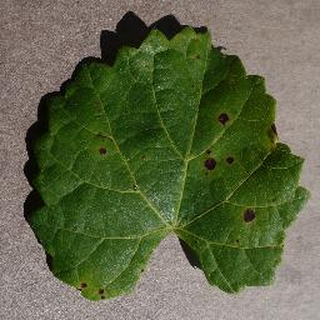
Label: grape_black_rot